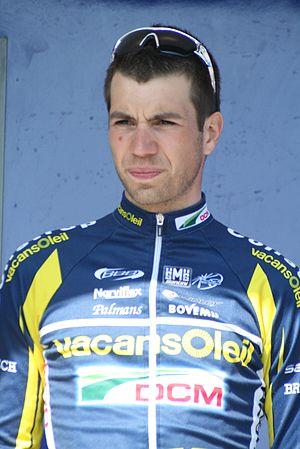
Présentation des coureurs au départ de la première étape Martijn Keizer